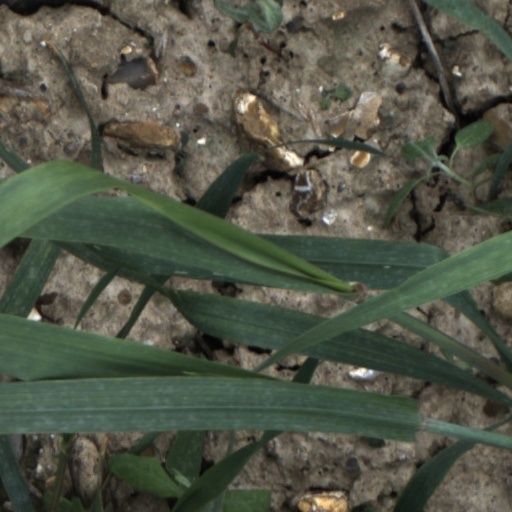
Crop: wheat